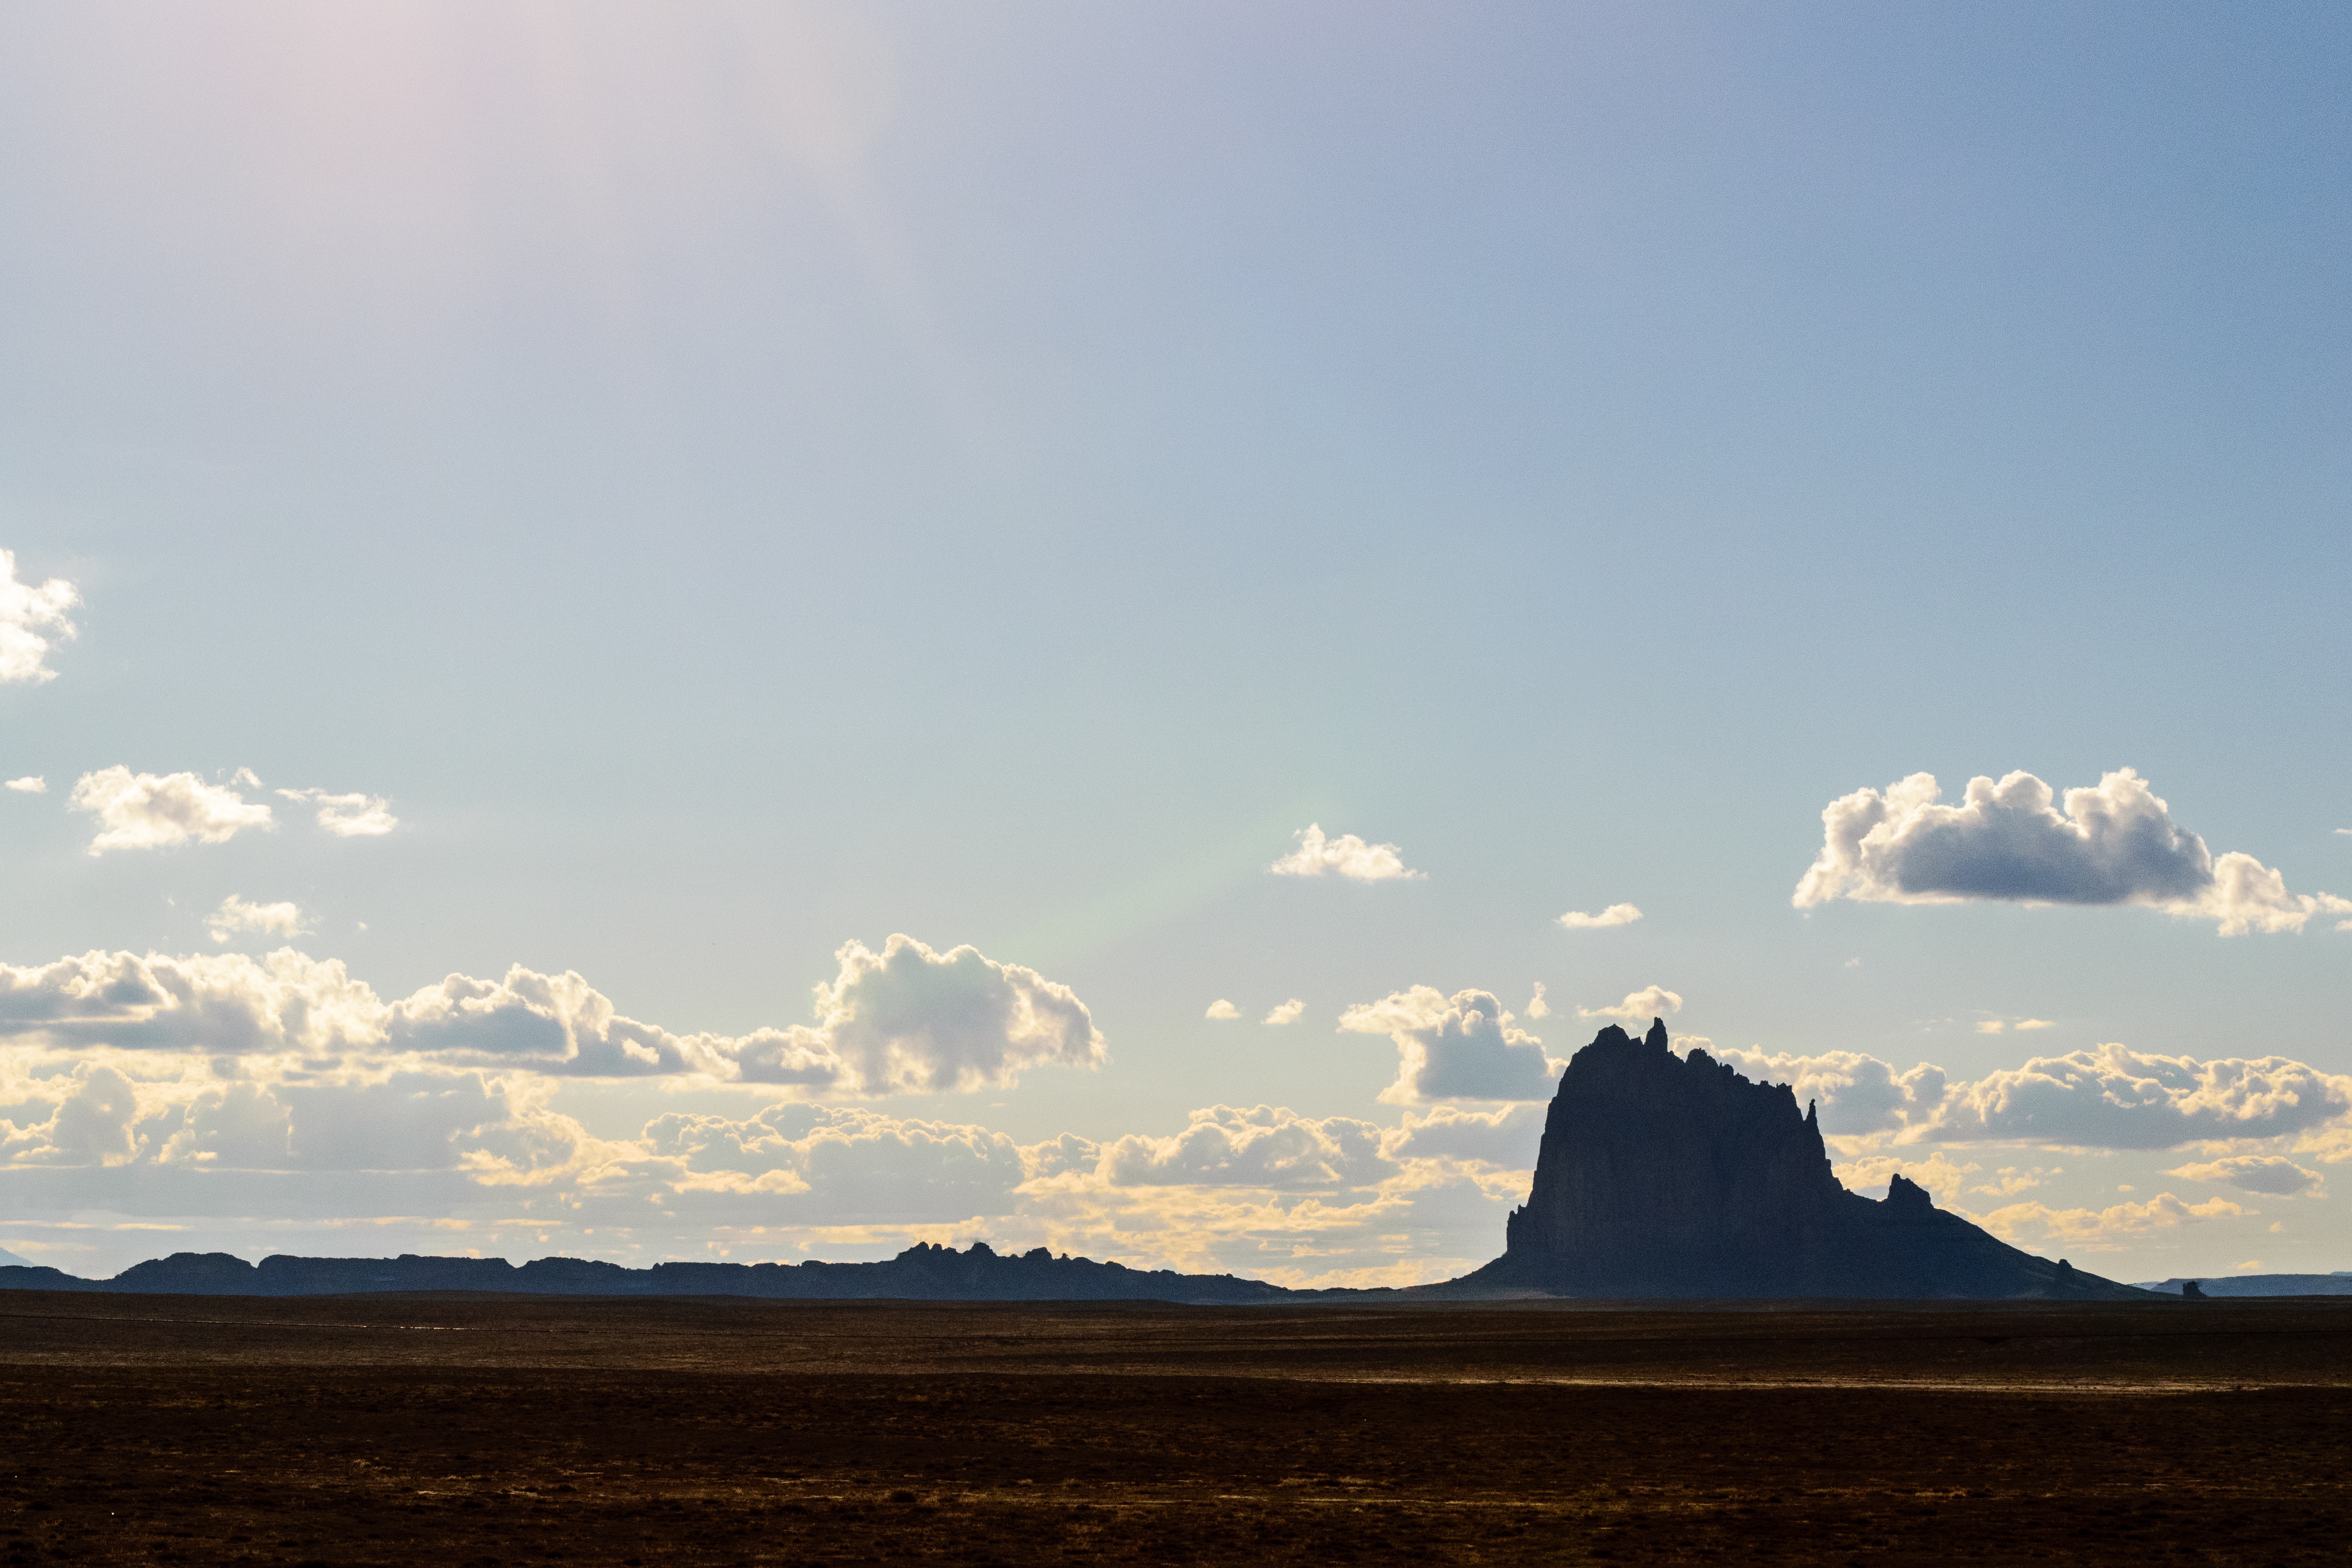
landscape, sea, coast, nature, horizon, mountain, cloud, sky, sunlight, morning, hill, dawn, land, dusk, scenic, plain, clouds, badlands, plateau, landform, meteorological phenomenon, atmospheric phenomenon